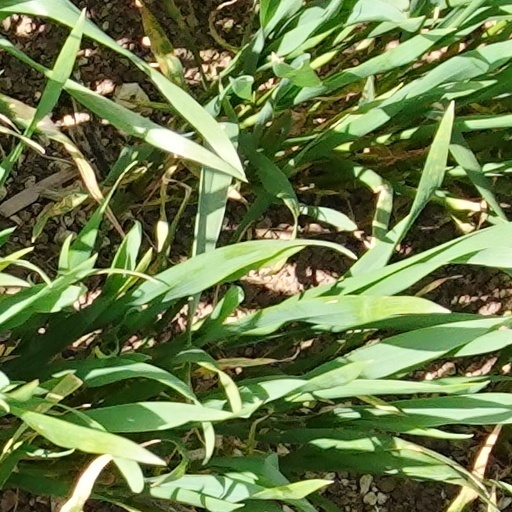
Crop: wheat